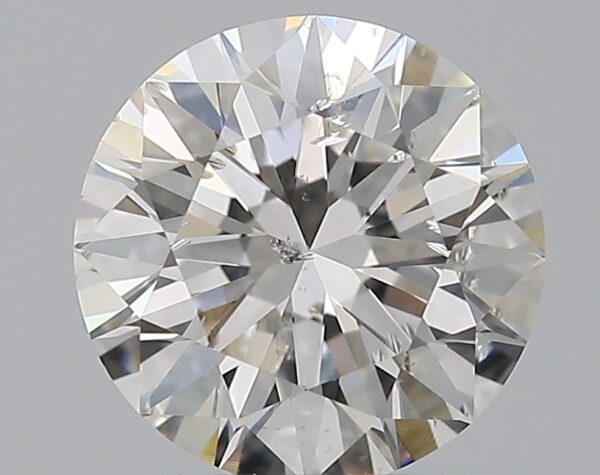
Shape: round
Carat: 1
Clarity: SI2
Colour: F
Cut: EX
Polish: EX
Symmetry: EX
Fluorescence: N
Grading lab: IGI
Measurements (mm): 6.4 x 6.36 x 3.96